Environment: lab
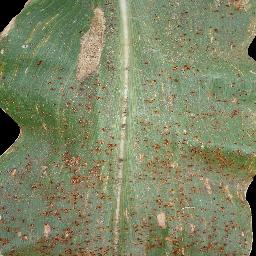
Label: common_rust